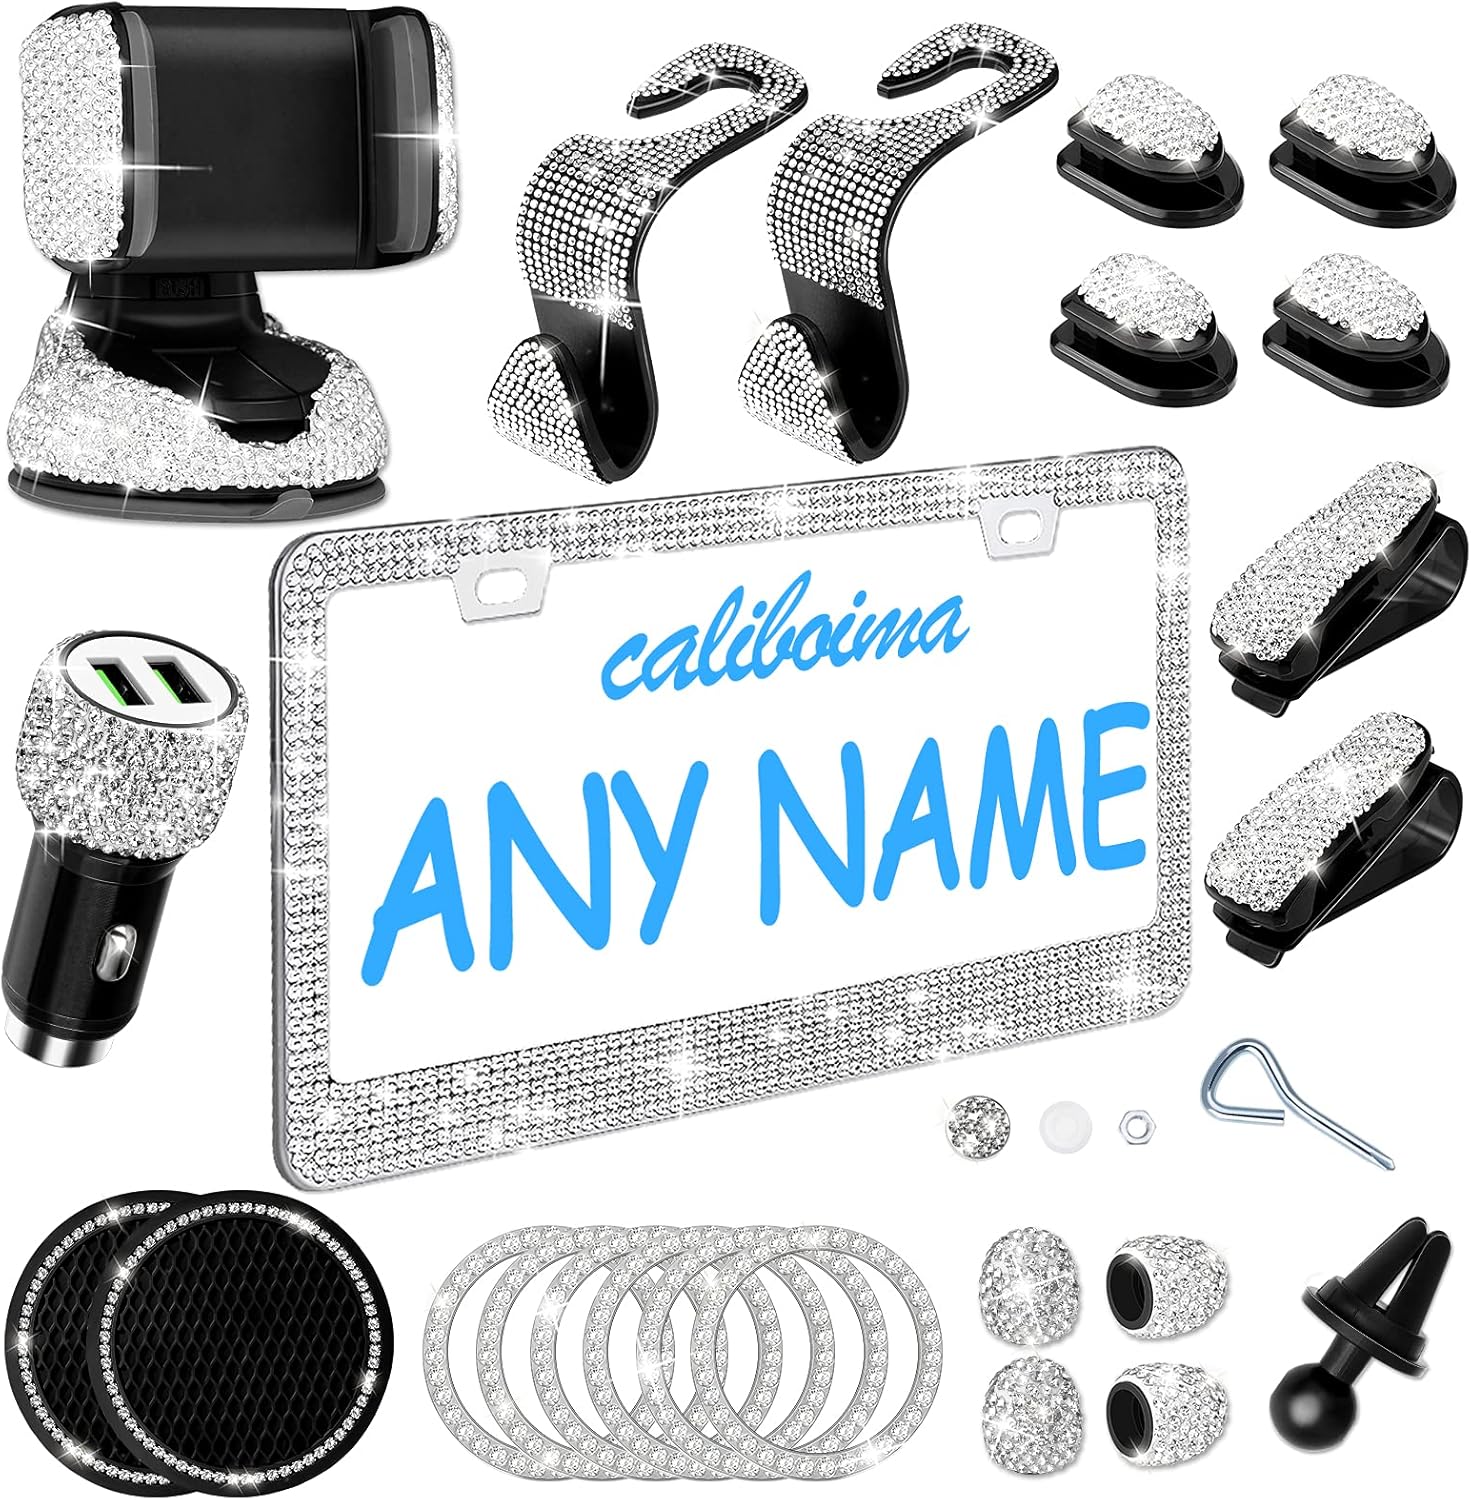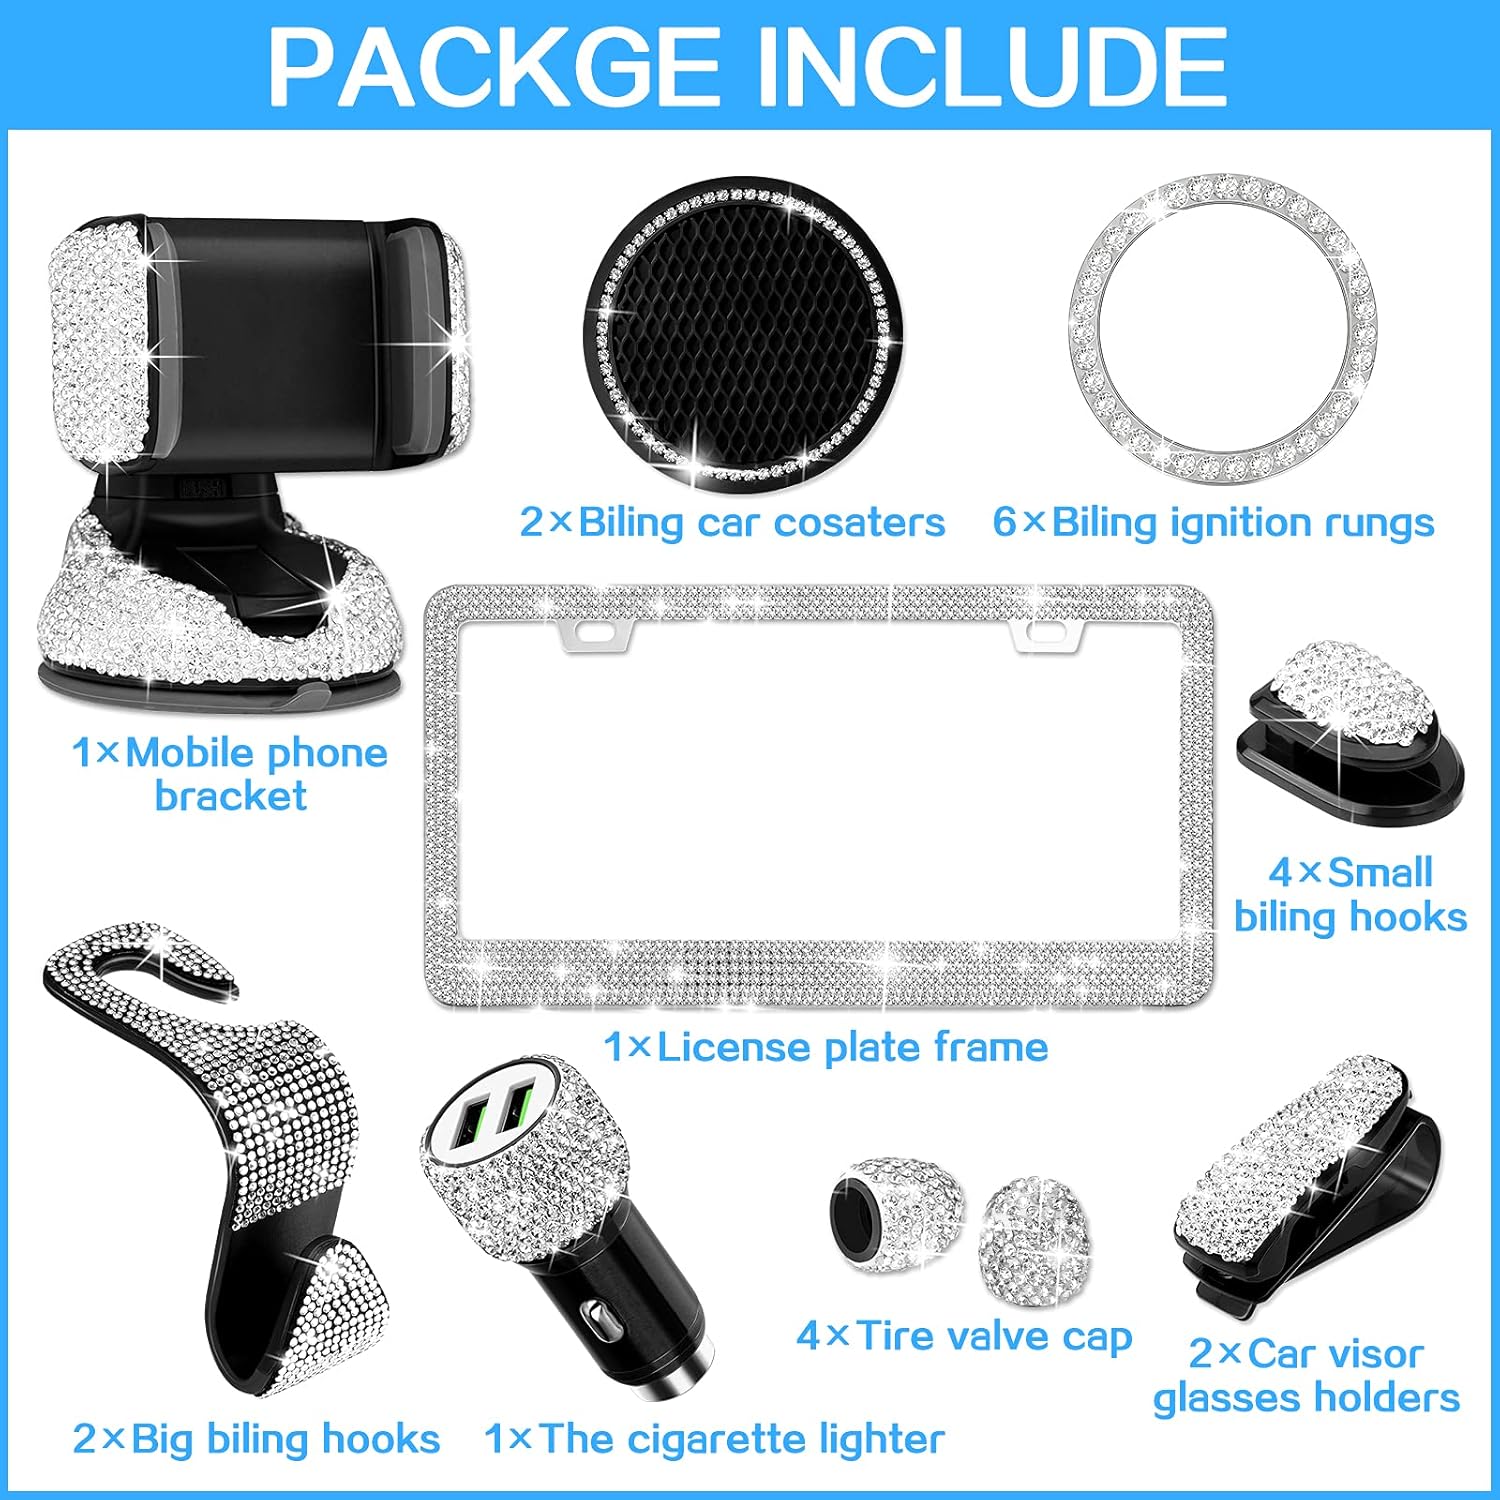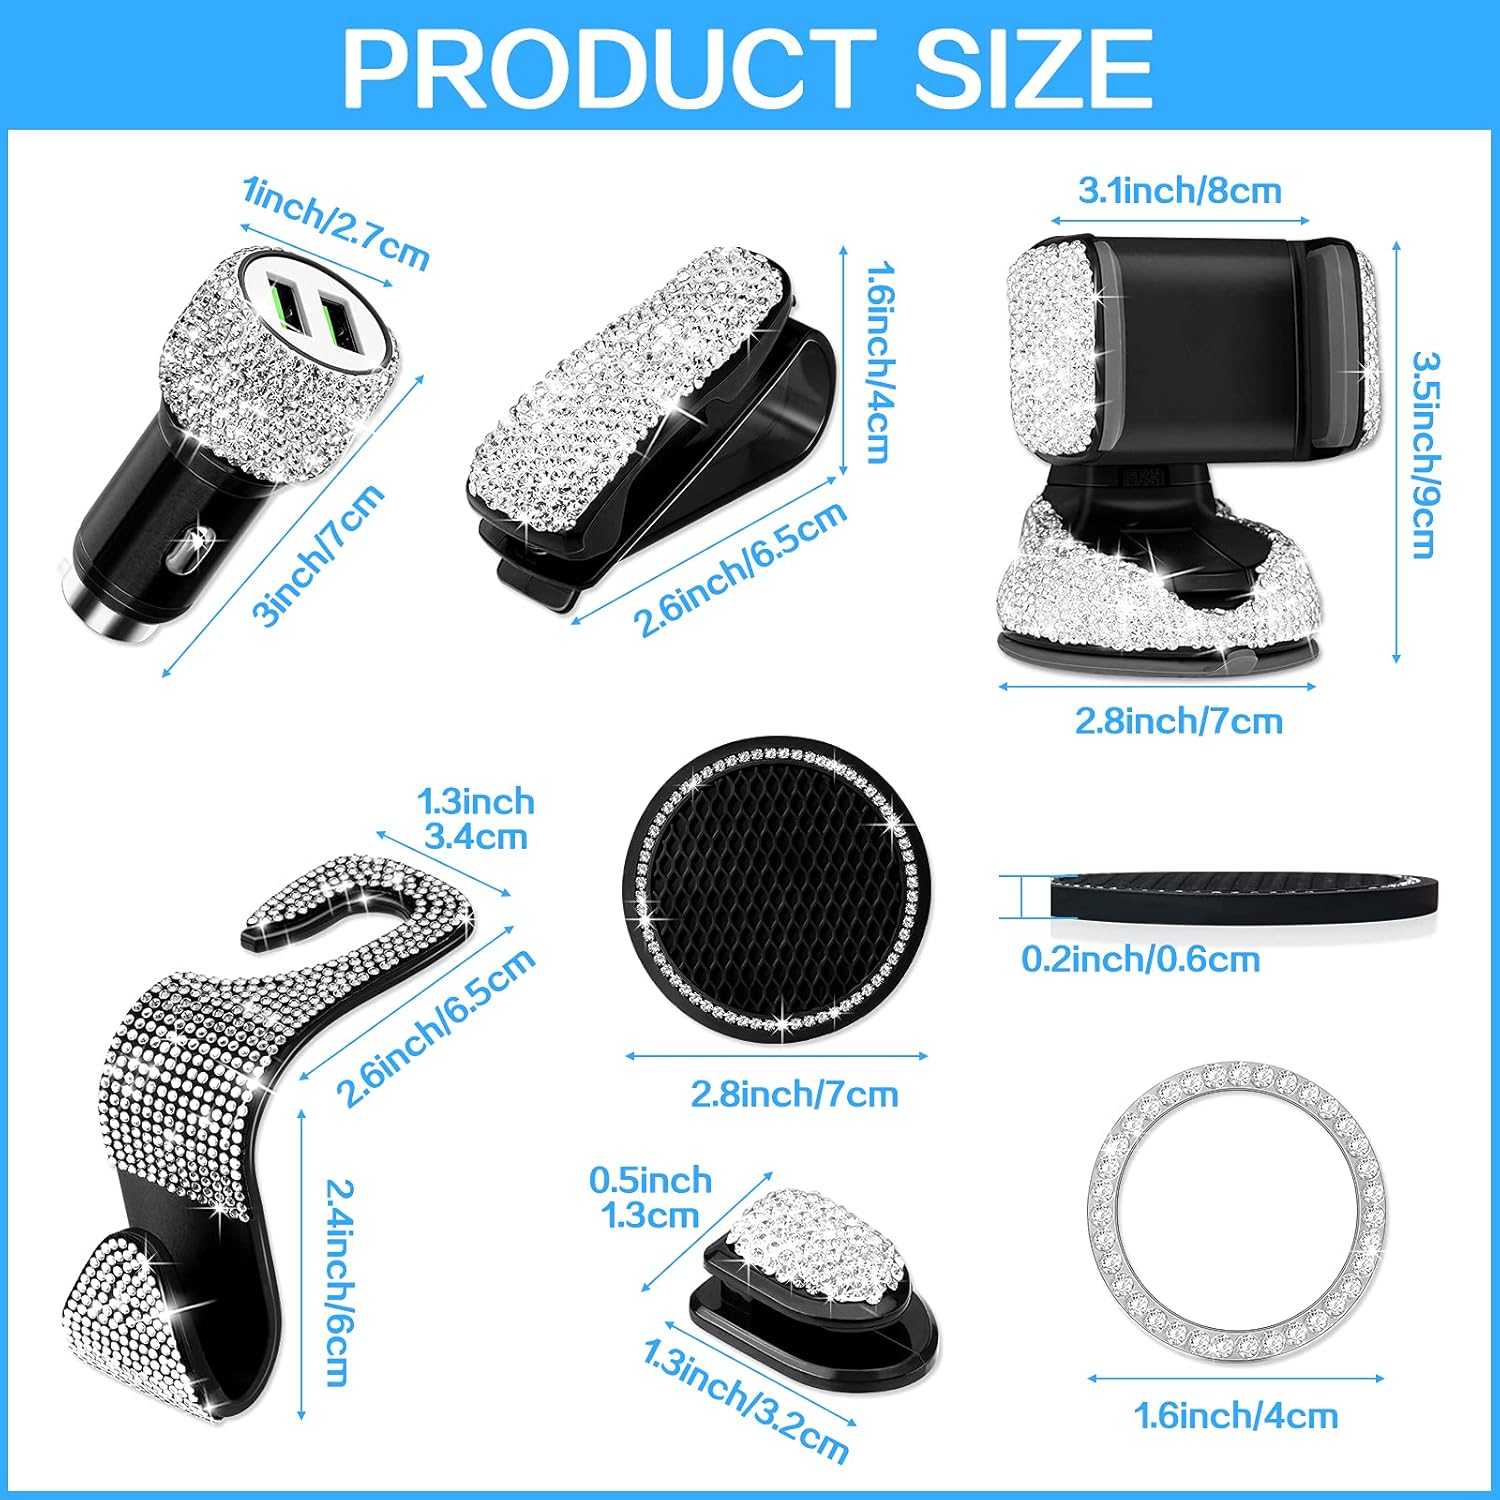
22 PCS Bling Car Accessories Set for Women Girls, Mckanti Rhinestone Interior Car Accessories, Car Cup Coasters, Car Phone Holder Mount, USB Car Charger, Hooks, Glasses Holders for Diamond Car Decor
Category: Automotive
Specification: Brand : Mckanti Material : superior plastic and shiny rhinestones The package includes 23 pieces in total: 1 USB adapter car charger(has 2 USB ports) 1 Mobile phone bracket 2 Cup holder coasters 6 Billing ignition rungs 4 Tire valve caps 4 Small billing hooks 1 License plate 2 Big billing hooks 2 Car visor glasses holders Create a feminine-only car style The bling car accessories set is designed to satisfy the girly heart of any woman no matter her age. Each of our car accessories is inlaid with exquisite rhinestones, to add beautiful color to your car and highlight the sense of elegance & luxury. The whole set of car accessories can create delicate and beautiful interior space to bring you a pleasant driving mood. Women can install it by themselves without help These rhinestone car accessories are easy for women to install. The license plate frame can be attached to the plate by screwing it in with included tools, and the other accessories just need to be attached to their respective positions. There are no cumbersome installation steps and you can have a bright car without spending a lot of time. Long Service Life Our rhinestone car accessories are mainly made of superior plastic and shiny rhinestones. Plastic is strong and reliable, wear-resistant, not bulky, and not easy to break, fade and deform. Rhinestones are crystal clear, comfortable to touch, and not easy to fall off. High-quality raw materials make them last a long time, you don't have to worry about it will be broken easily.
Features: Complete interior car accessories: the package includes 22 pieces of bling car accessories in total, which contains 1 USB adapter car charger, 1 Mobile phone bracket, 2 cup holder coasters, 6 Billing ignition rungs, 4 Tire valve caps, 4 Small billing hooks, 1 License plate, 2 Big billing hooks, 2 Car visor glasses holders. | Girly car accessories: The Bling car decorations are designed with shiny rhinestones to show your elegant and luxurious quality, which highlight a sense of elegance and luxury to show your refined taste, add beautiful colors and a relaxing atmosphere, and bring you a pleasant driving mood. | Bling car charger and Car phone mount: Car phone holders are widely compatible with most 4.0 - 6.2 inches smartphones. It can not only be installed in dashboards and windshields, but also for car vents; The car charger has 2 USB ports (DC 5V 1.0A) for easy use. | Bling hooks and clip: These billing hooks can be applied at the back of the seat, giving you extra space to hang bags or wallets; The clip is simple to use, just clip it to the car sun visor; And other bling products, very practical and convenient for you. | Exquisite gifts for car lovers: these bedazzled car accessories are decorated with rhinestones, which add a sense of luxury to your car, are stylish and sophisticated, and make your car look more attractive; It can be given as a gift to your girlfriend, husband, or colleagues.